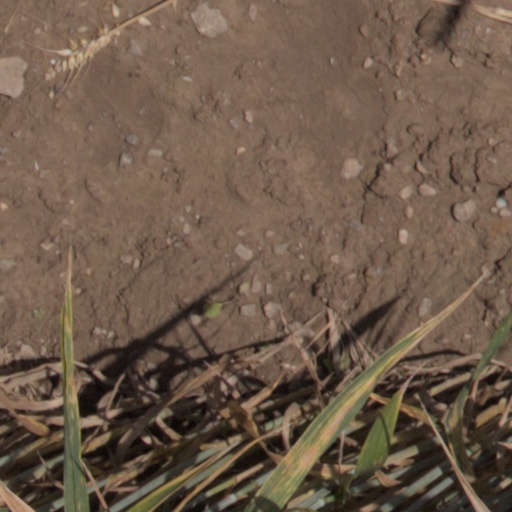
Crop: wheat